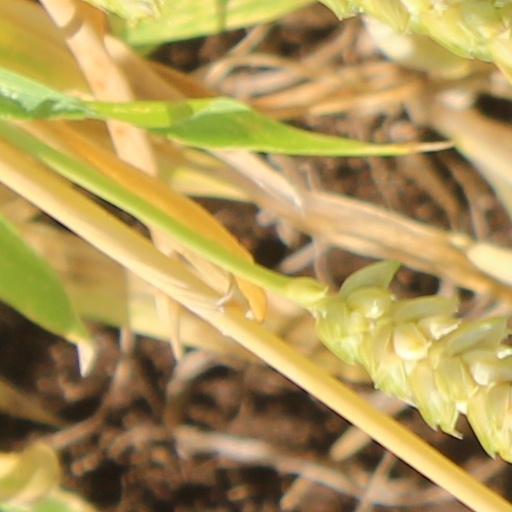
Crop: wheat